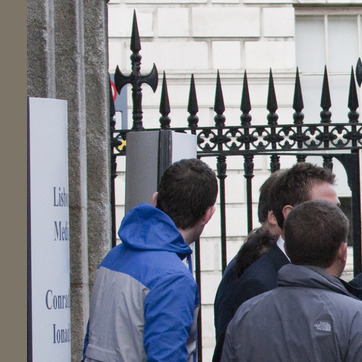
Material: hair